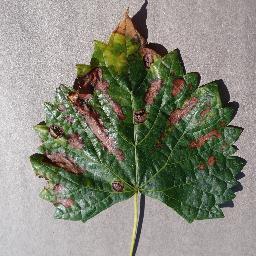
Label: Grape___Esca_(Black_Measles)